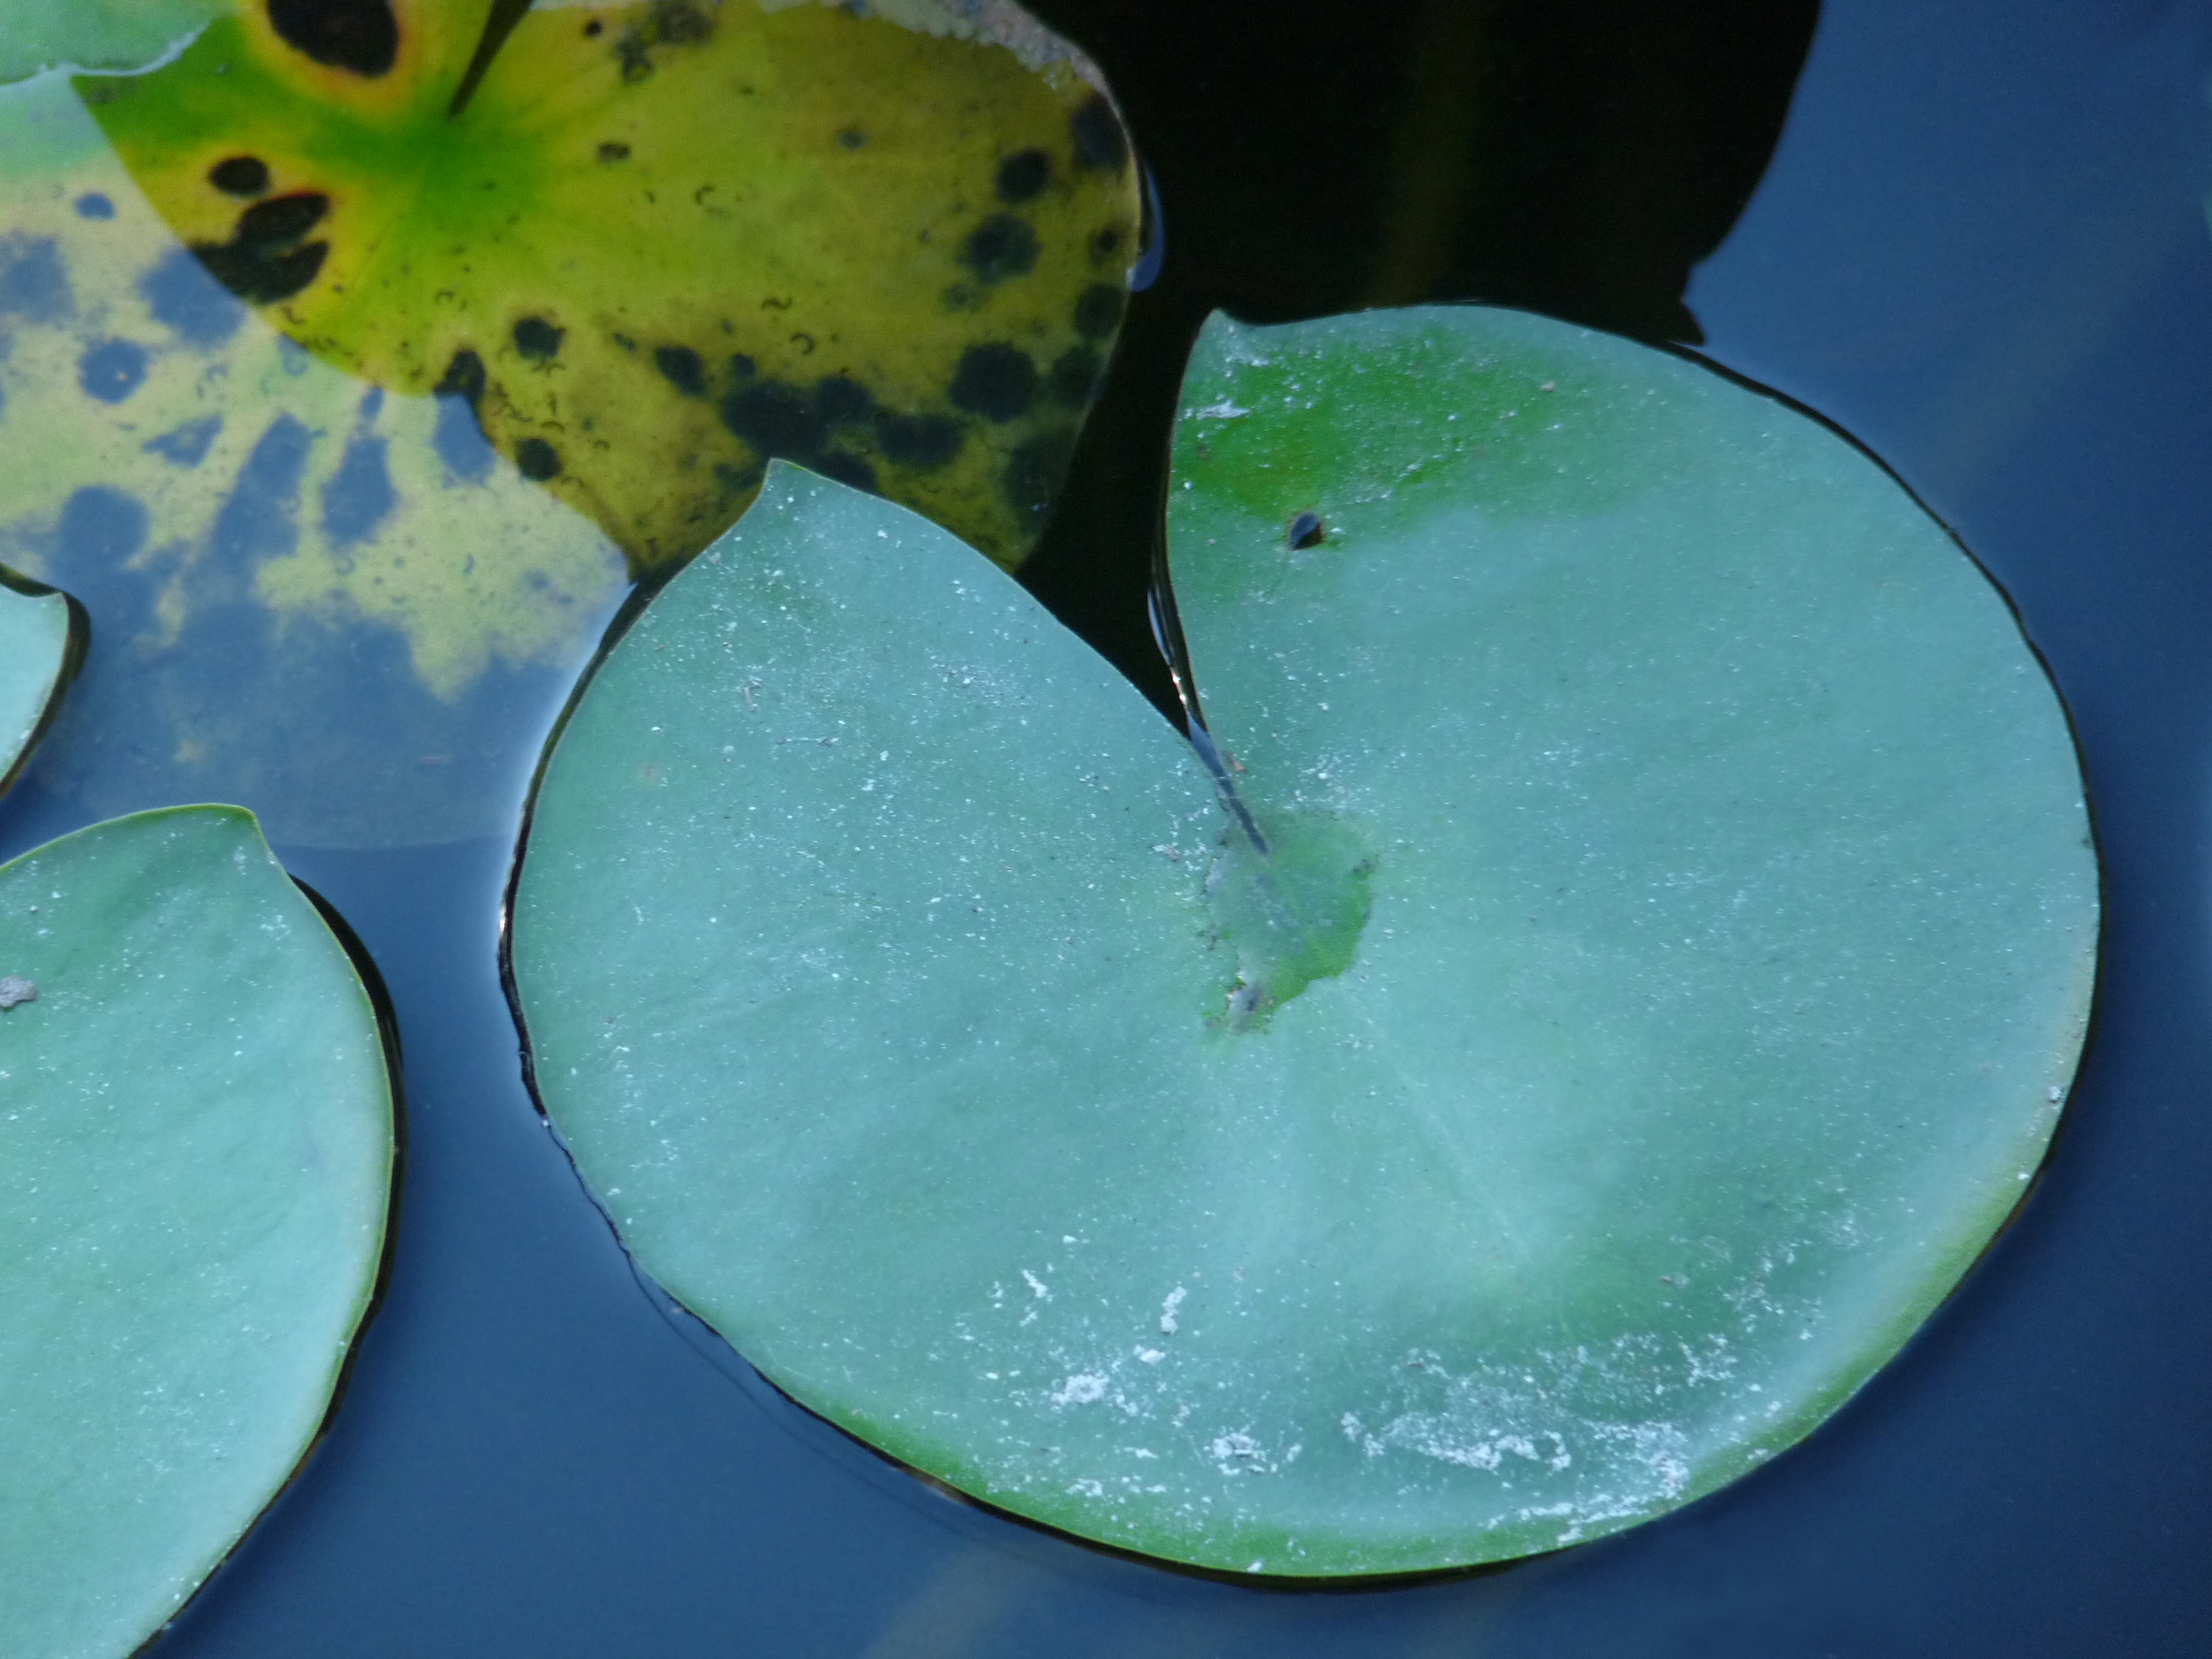
water, nature, plant, fruit, leaf, flower, petal, foliage, food, green, produce, flora, macro photography, flowering plant, land plant